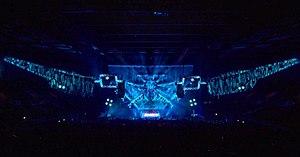
Cette photo à été prise lors de l'édition 2019
Hardkaze est un festival de musiques électroniques, principalement axé hardstyle et hardcore, annuellement organisé depuis 2018 par OnKaze. Il s'agit du prémier plus grand événement indoor Hardstyle et Hardcore de France. De nombreux effets de lumières sont utilisés au fur et à mesure de la soirée ainsi que des perfomances de dance à lieu sur la mainstage, des disc-jockey connues ont participé au festival depuis sa création, notamment Frequencerz, Partyraiser, Angerfist, Psyko Punkz, D-Block & S-Te-Fan, Brennan Heart, Ran-D.